Idalgashinna railway station

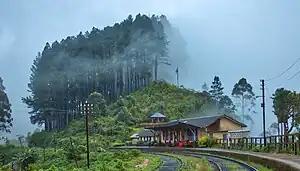
Idalgashinna railway station (2017)

Idalgashinna Railway Station (ඉදල්ගස්හින්න දුම්රිය ස්ථානය)) is the 68th station on the Main Line, and fifth highest railway station in Sri Lanka located between Haputale and Ohiya railway stations in Badulla District, Uva Province. It is located west of Haputale, at an elevation of above sea level. The station was built after the track was extended in 1893, from the Nanu Oya railway station to Haputale. This is the 68th railway station on the Colombo-Badulla railway line. The railway station is located on a hilltop separating the southern and eastern parts of Sri Lanka. Because of this the environment is constantly foggy and instantly clear. Depending on the location, rainwater from the Idalgashinna railway station collects in front of the roof to the Mahaweli river valley and water falling from the back of the roof to the Walawe river valley.